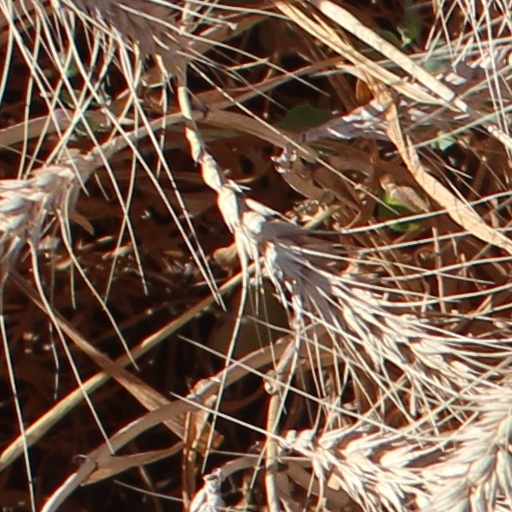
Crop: wheat